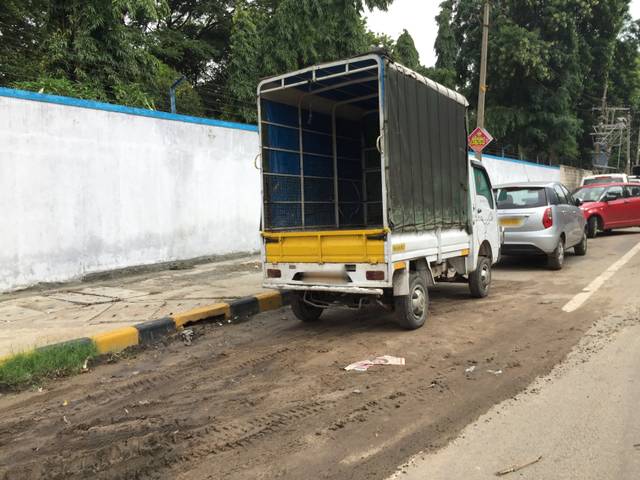
Region: India
Coordinates: 12.956, 77.653